San Jose, California

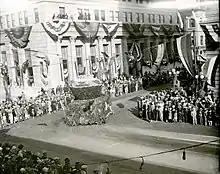
The 1928 San Jose annual "Fiesta de las Rosas" parade in Downtown

As World War II started, the city's economy shifted from agriculture (the Del Monte cannery was the largest employer and closed in 1999) to industrial manufacturing with the contracting of the Food Machinery Corporation (later known as FMC Corporation) by the United States War Department to build 1,000 Landing Vehicle Tracked. After World War II, FMC (later United Defense, and currently BAE Systems) continued as a defense contractor, with the San Jose facilities designing and manufacturing military platforms such as the M113 Armored Personnel Carrier, the Bradley Fighting Vehicle, and various subsystems of the M1 Abrams battle tank.